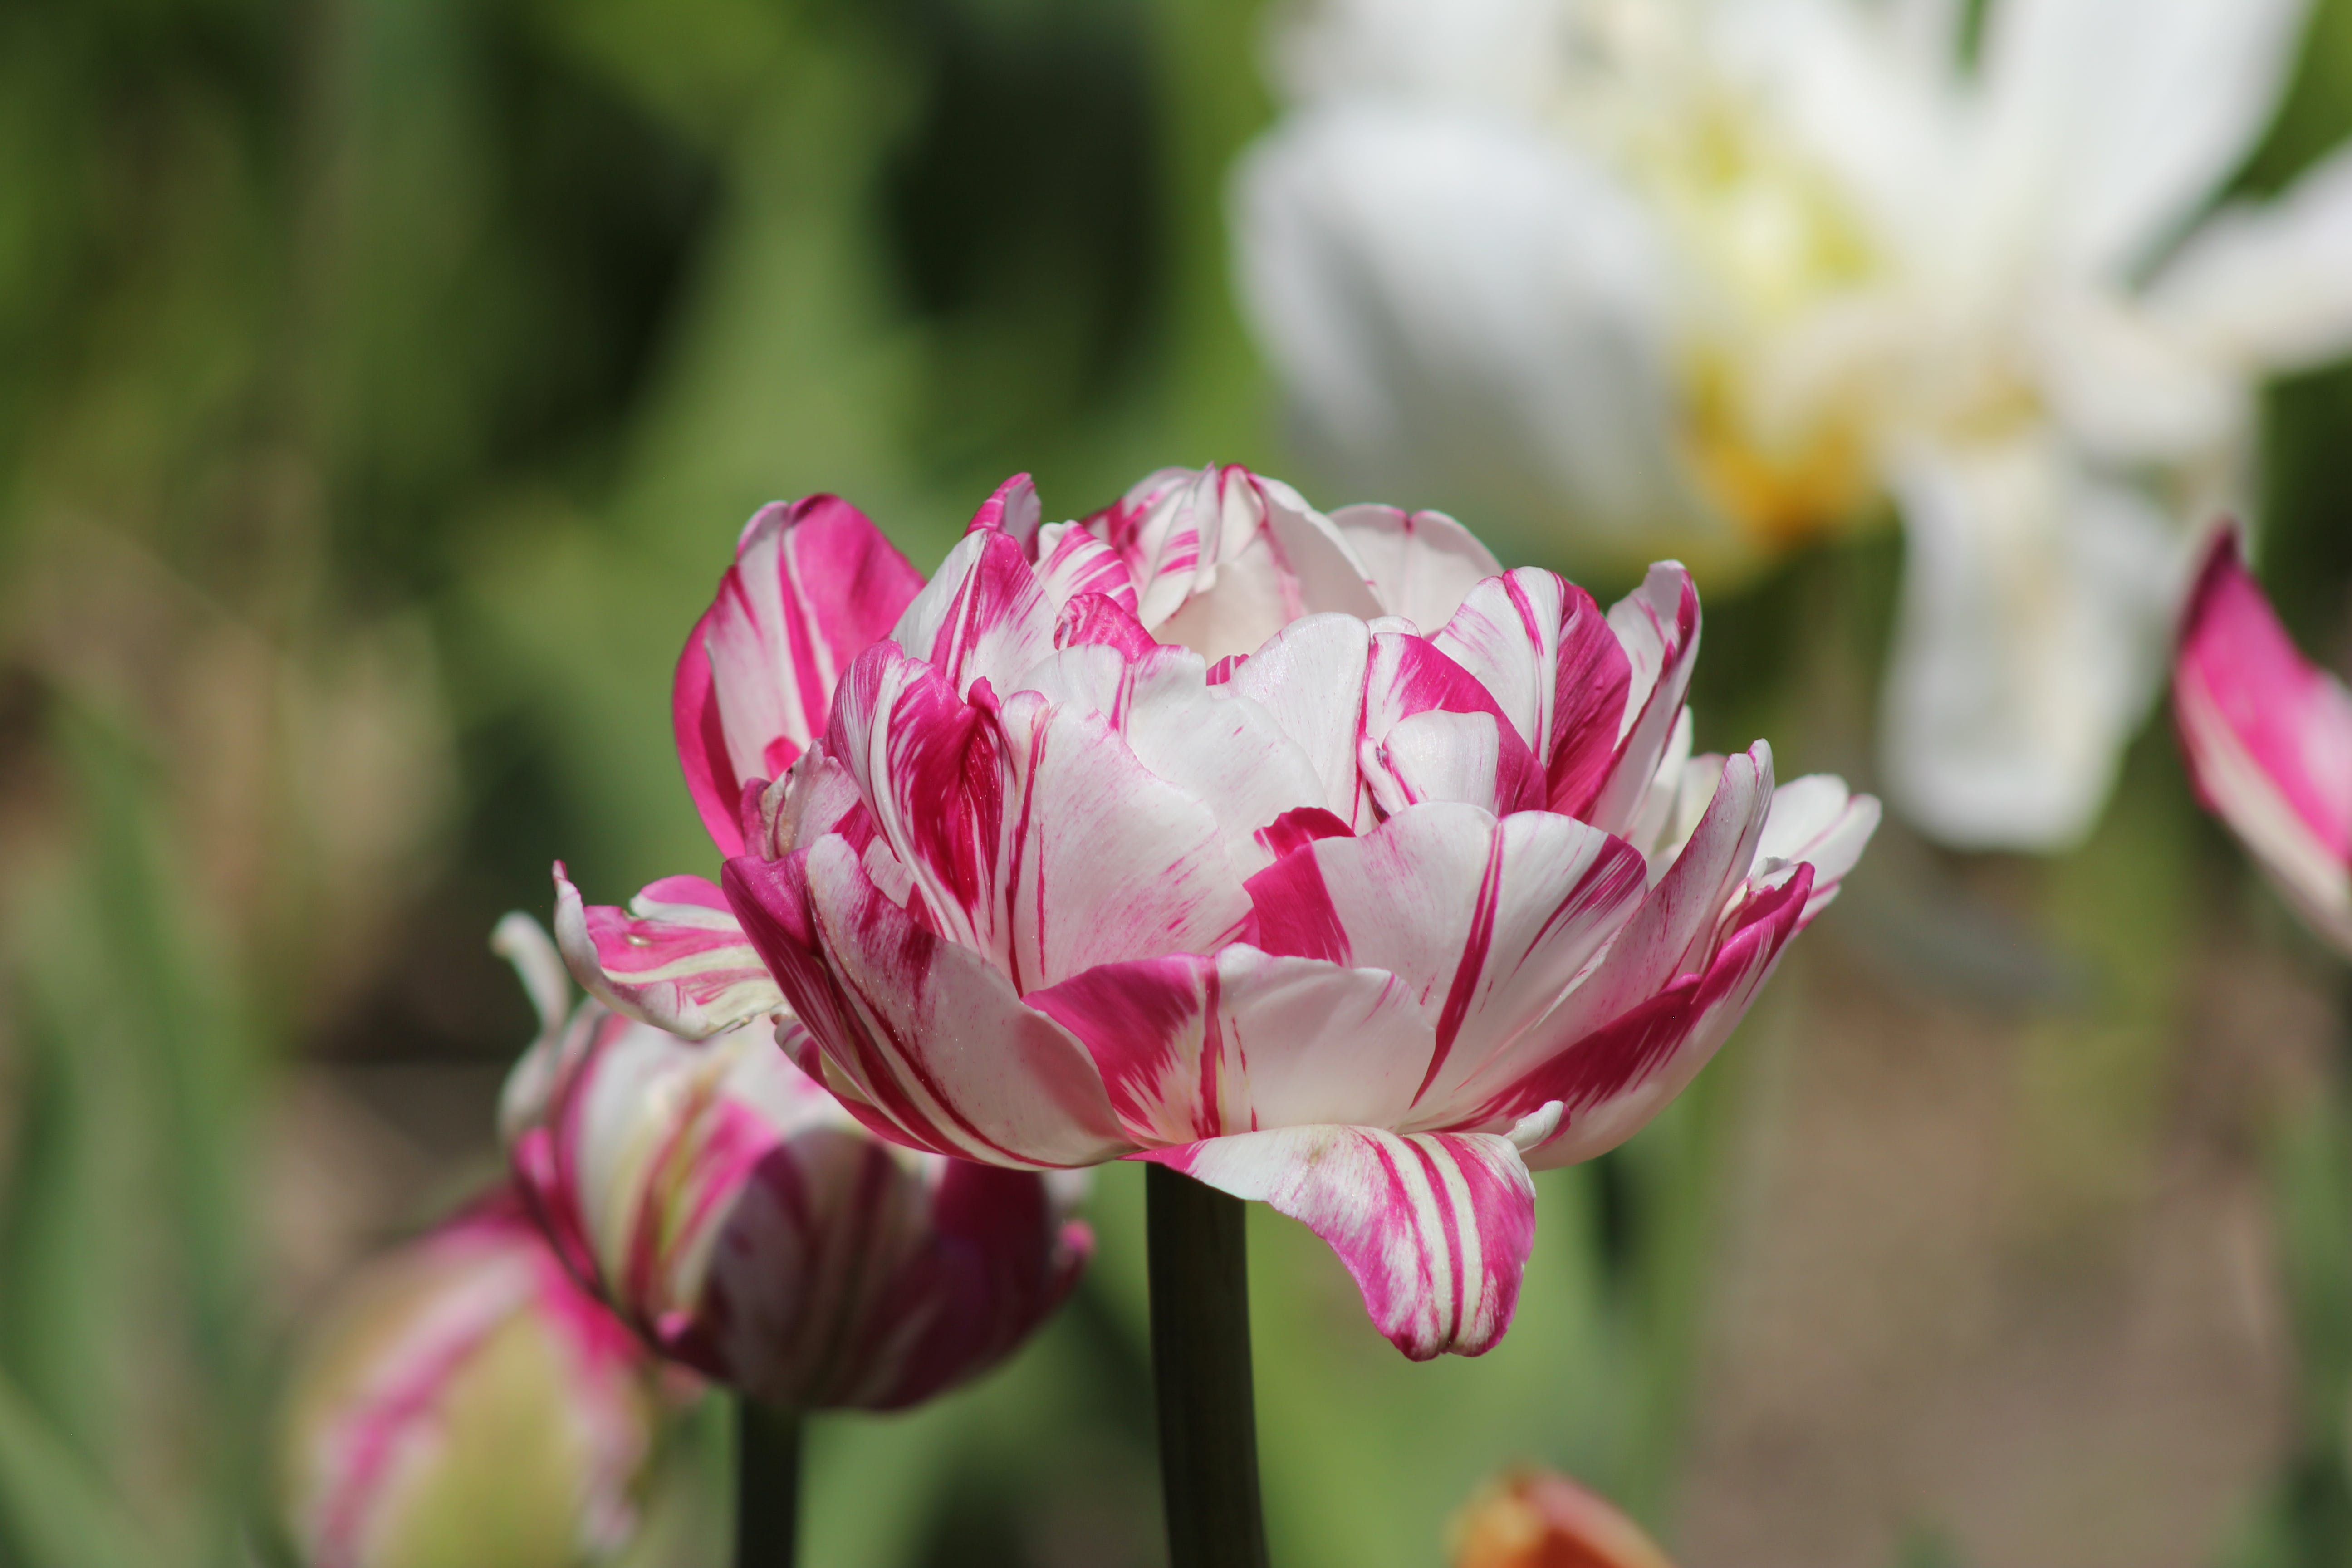
flower, plant, petal, pink, grass, groundcover, herbaceous plant, annual plant, flowering plant, magenta, terrestrial plant, rose family, Pedicel, shrub, rose order, macro photography, plant stem, perennial plant, bud, wildflower, garden, lily family, natural landscape, plantation, peony